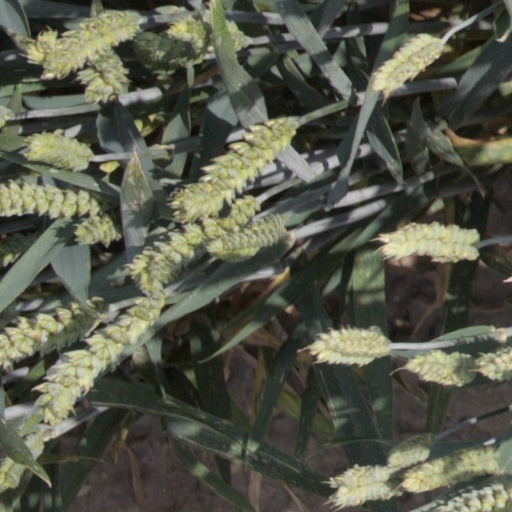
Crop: wheat